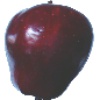
Label: Apple Red Delicious 1